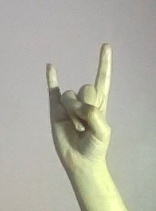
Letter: la